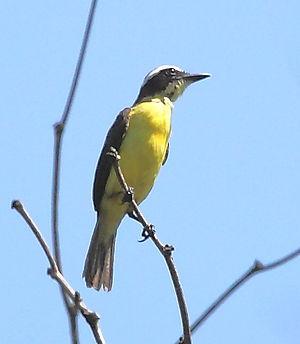
Le Tyran de Pelzeln est une espèce de passereau de la famille des Tyrannidae. Il est considéré par certains auteurs comme une sous espèce du Tyran diadème.